La Chinoise

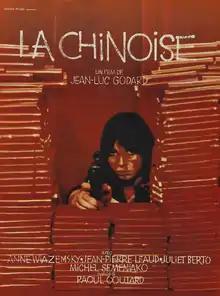
Theatrical release poster

La Chinoise, ou plutôt à la Chinoise: un film en train de se faire, commonly referred to simply as La Chinoise, is a 1967 French political docufiction film written and directed by Jean-Luc Godard about a group of young Maoist activists in Paris.